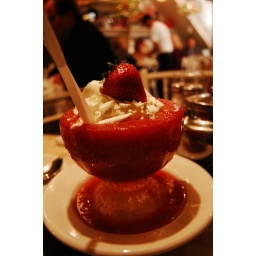
I ordered this after seeing a girl one table over having one.  VV mixed this with his chocolate :P